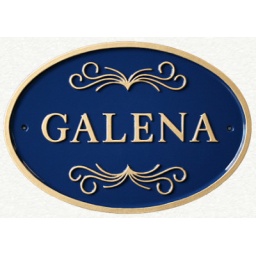
Traditional cast aluminium oval house sign approx 420mm x 290mm, finished in blue &amp;amp; gold.